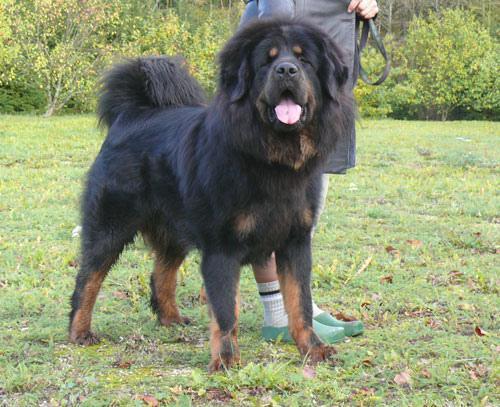
Tibetan_mastiff